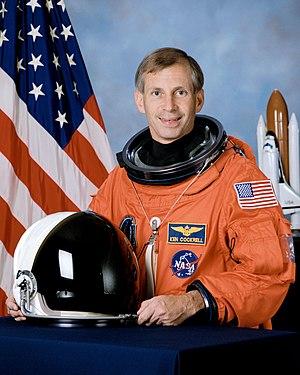
Kenneth Dale Cockrell est un astronaute américain né le 9 avril 1950.